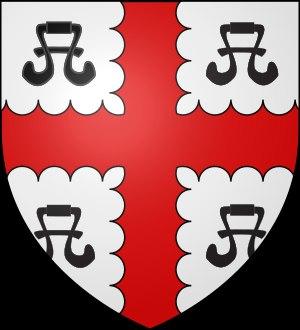
Comte de Bath est un titre de noblesse créé à cinq reprises dans les pairies d'Angleterre, puis de Grande-Bretagne et enfin du Royaume-Uni. Il est éteint depuis 1808.